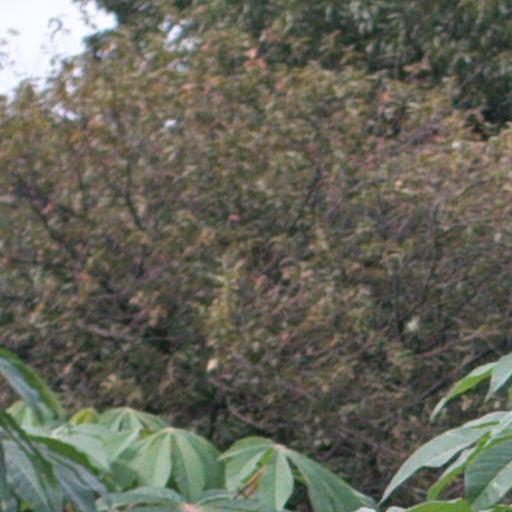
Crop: cassava